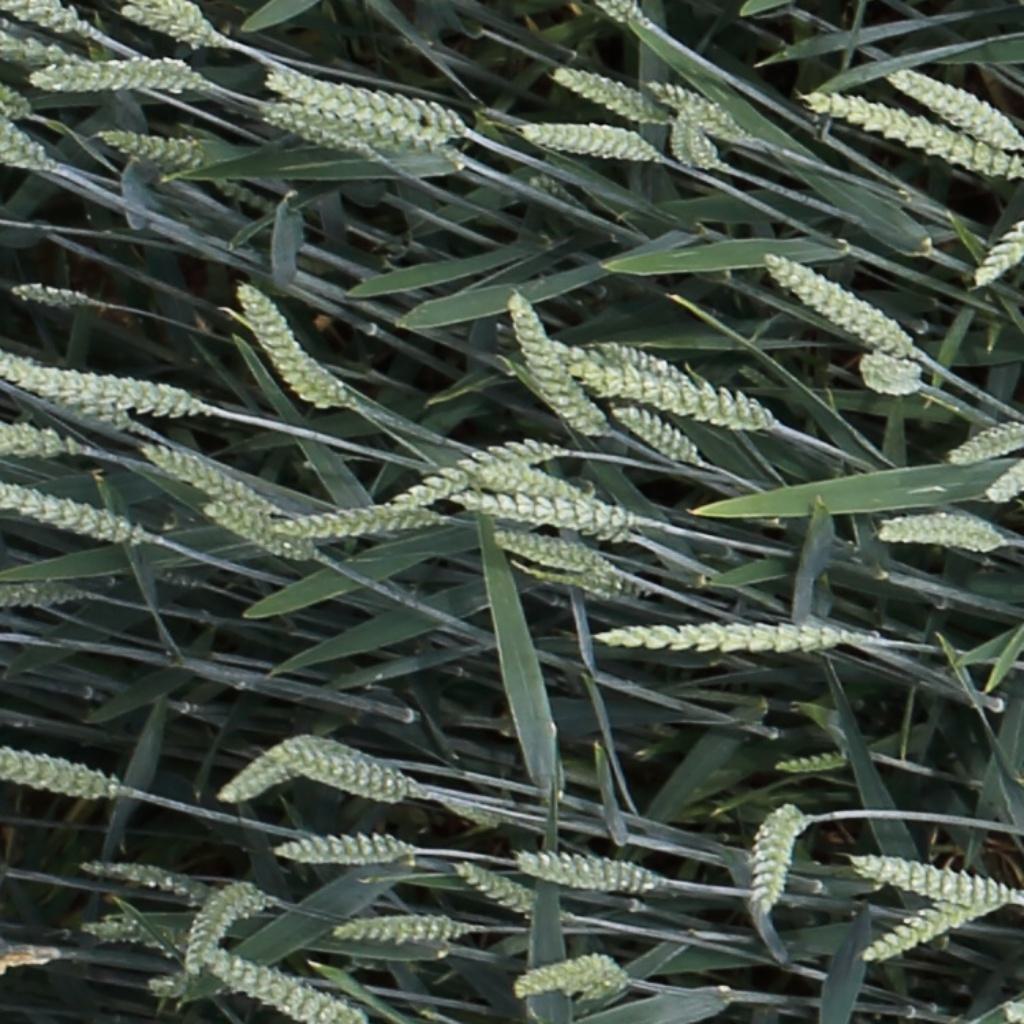
Country: Switzerland
Location: Usask
Wheat development stage: Filling